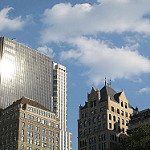
Scene: Outdoor